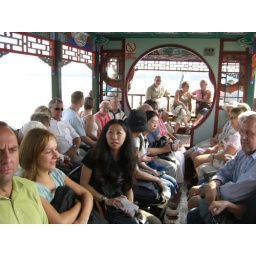
in Summer Palace - boat trip on the lake